Scottish Fantasy

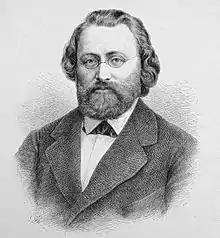
The composer Max Bruch (portrait by Adolf Neumann, 1881)

The Scottish Fantasy in E-flat major, Op. 46, is a composition for violin and orchestra by Max Bruch. Completed in 1880, it was dedicated to the virtuoso violinist Pablo de Sarasate.